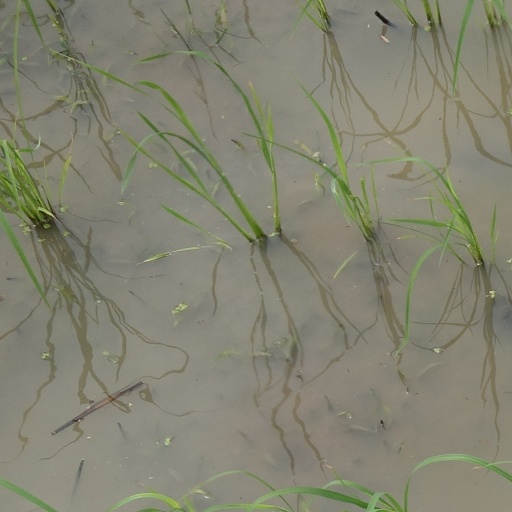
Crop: rice